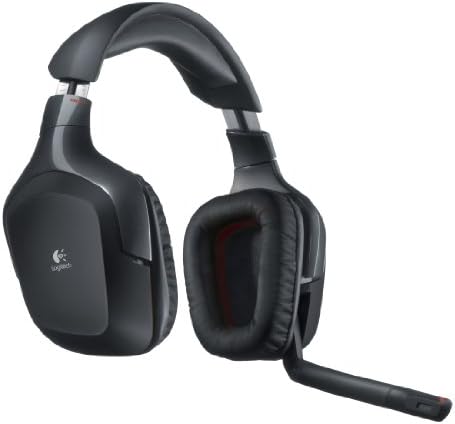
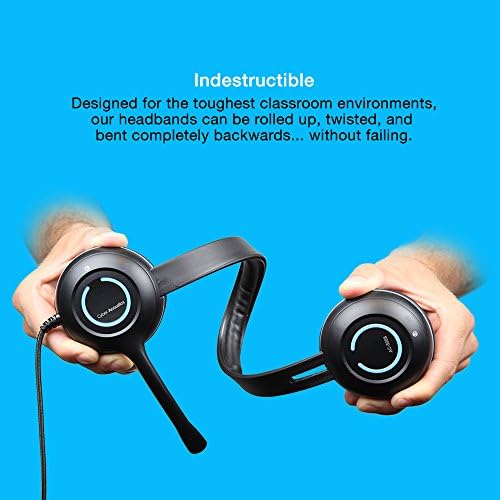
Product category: headphones
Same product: no